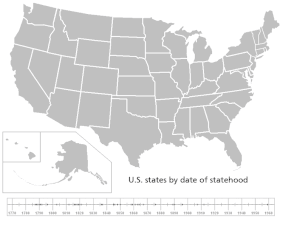
L'ordre d'admission des cinquante États composant les États-Unis résulte de deux facteurs.